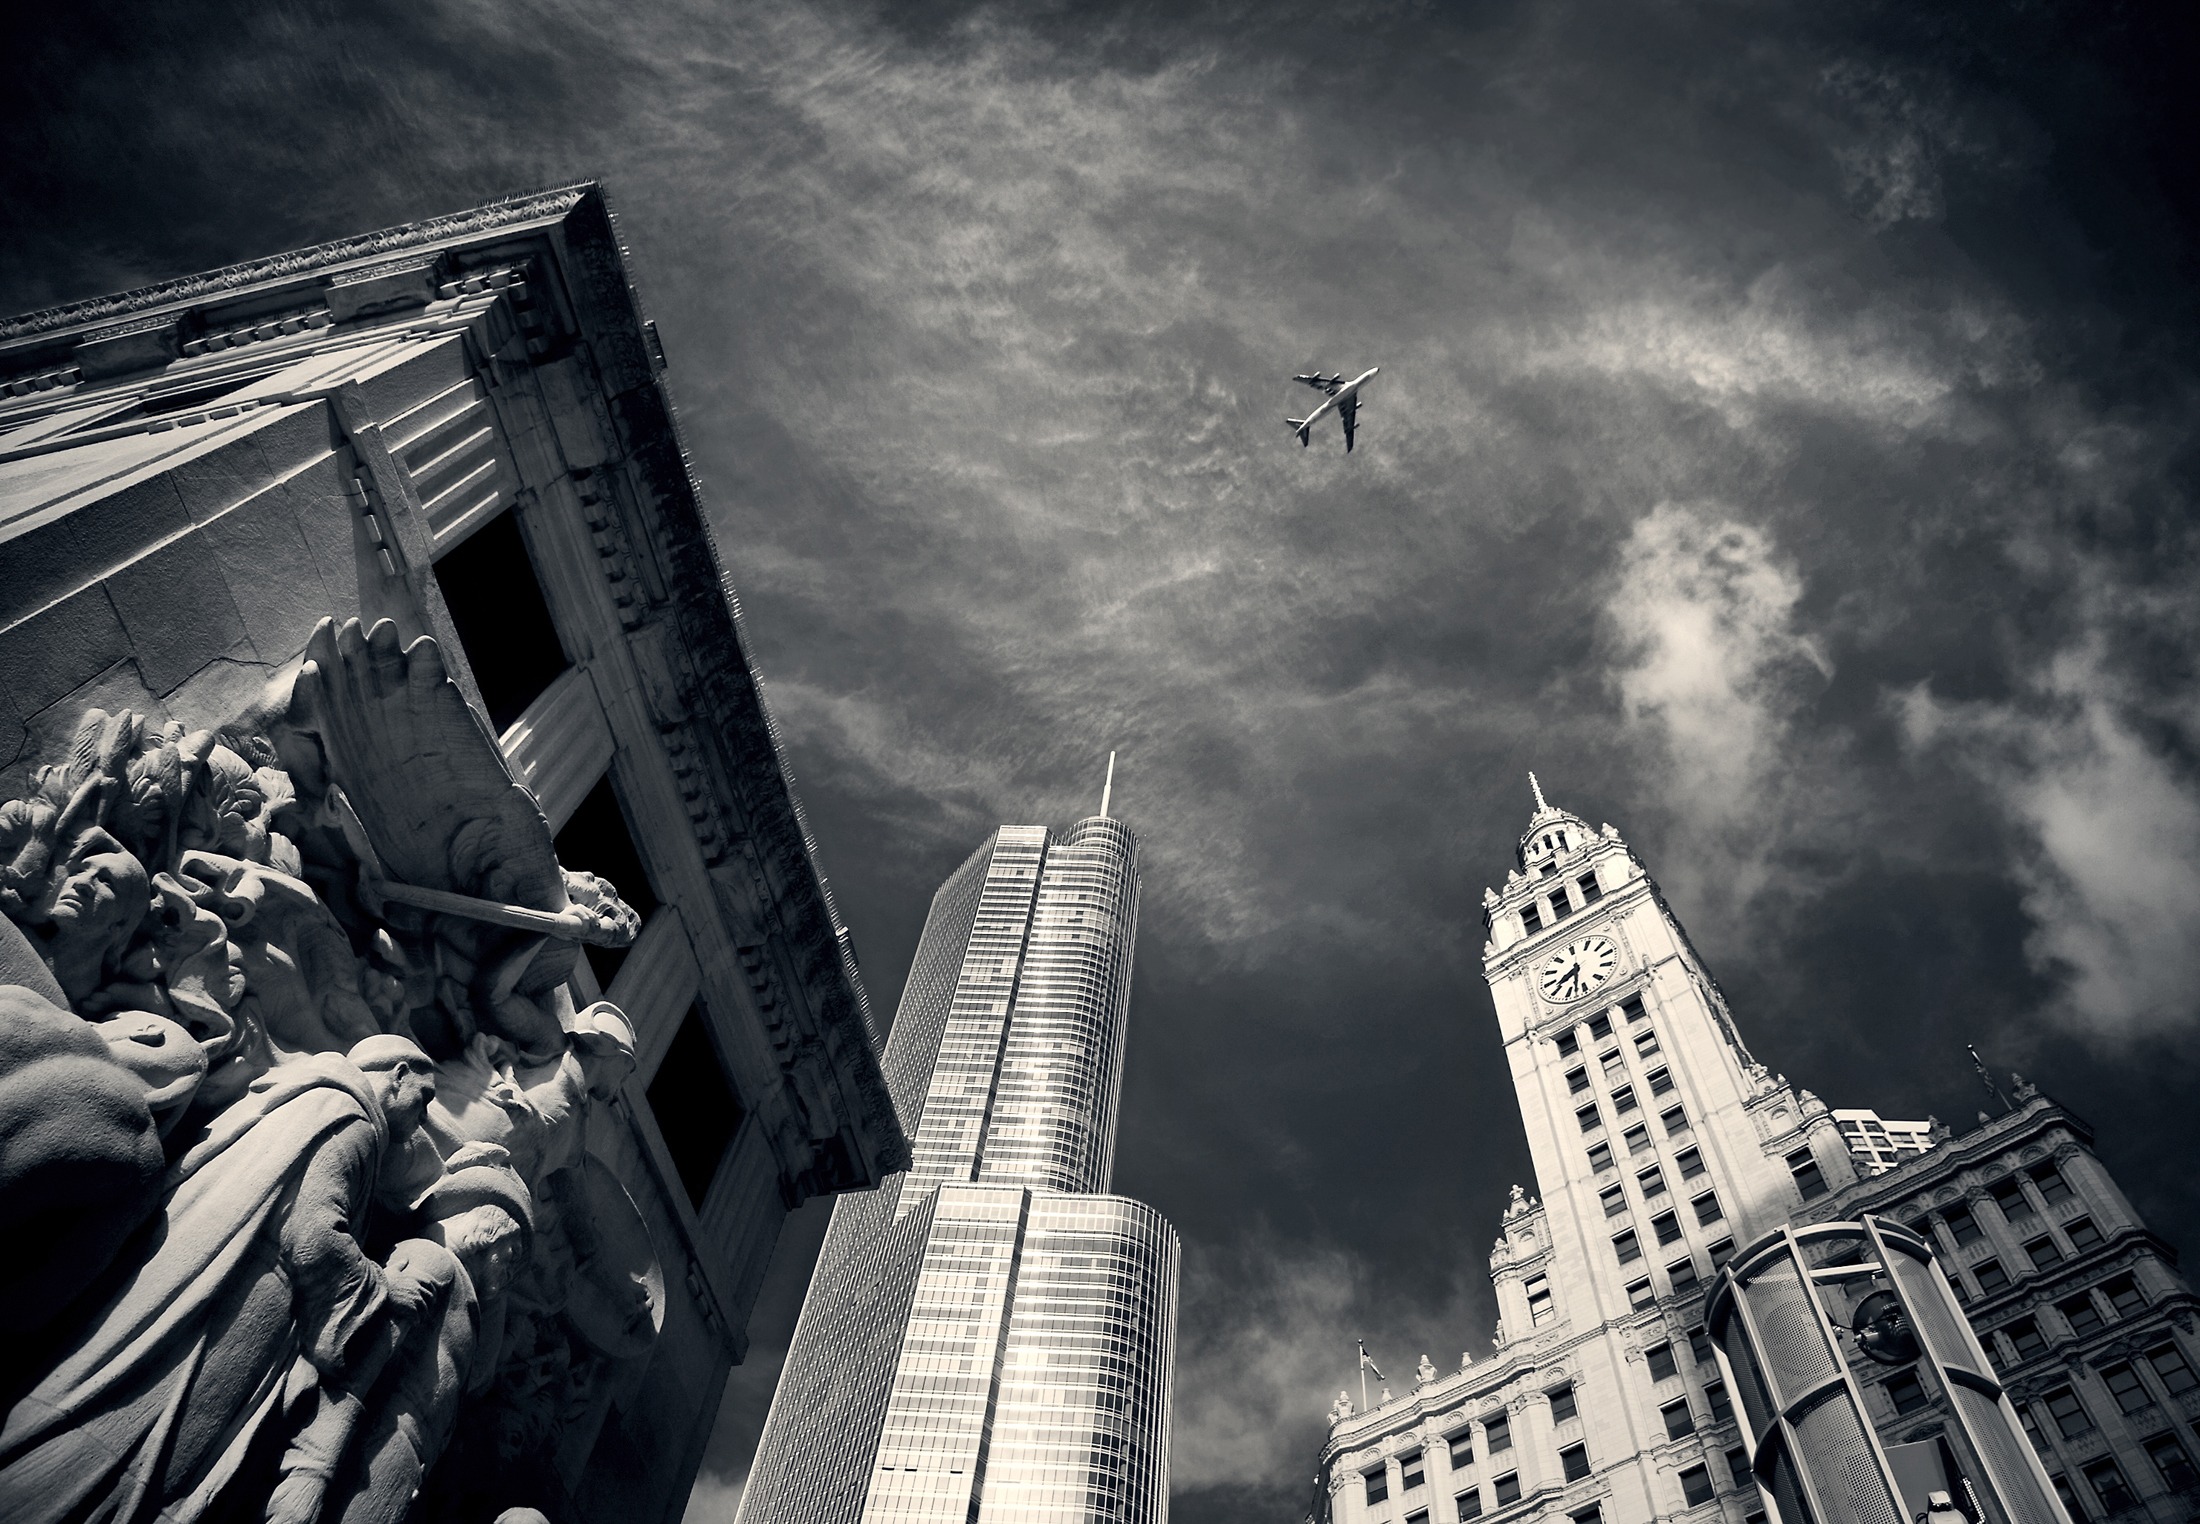
black and white, architecture, sky, skyline, city, skyscraper, cityscape, downtown, airplane, landmark, chicago, darkness, monochrome, looking up, skyscrapers, buildings, aeroplane, tall, statues, michigan, metropolis, urban area, monochrome photography